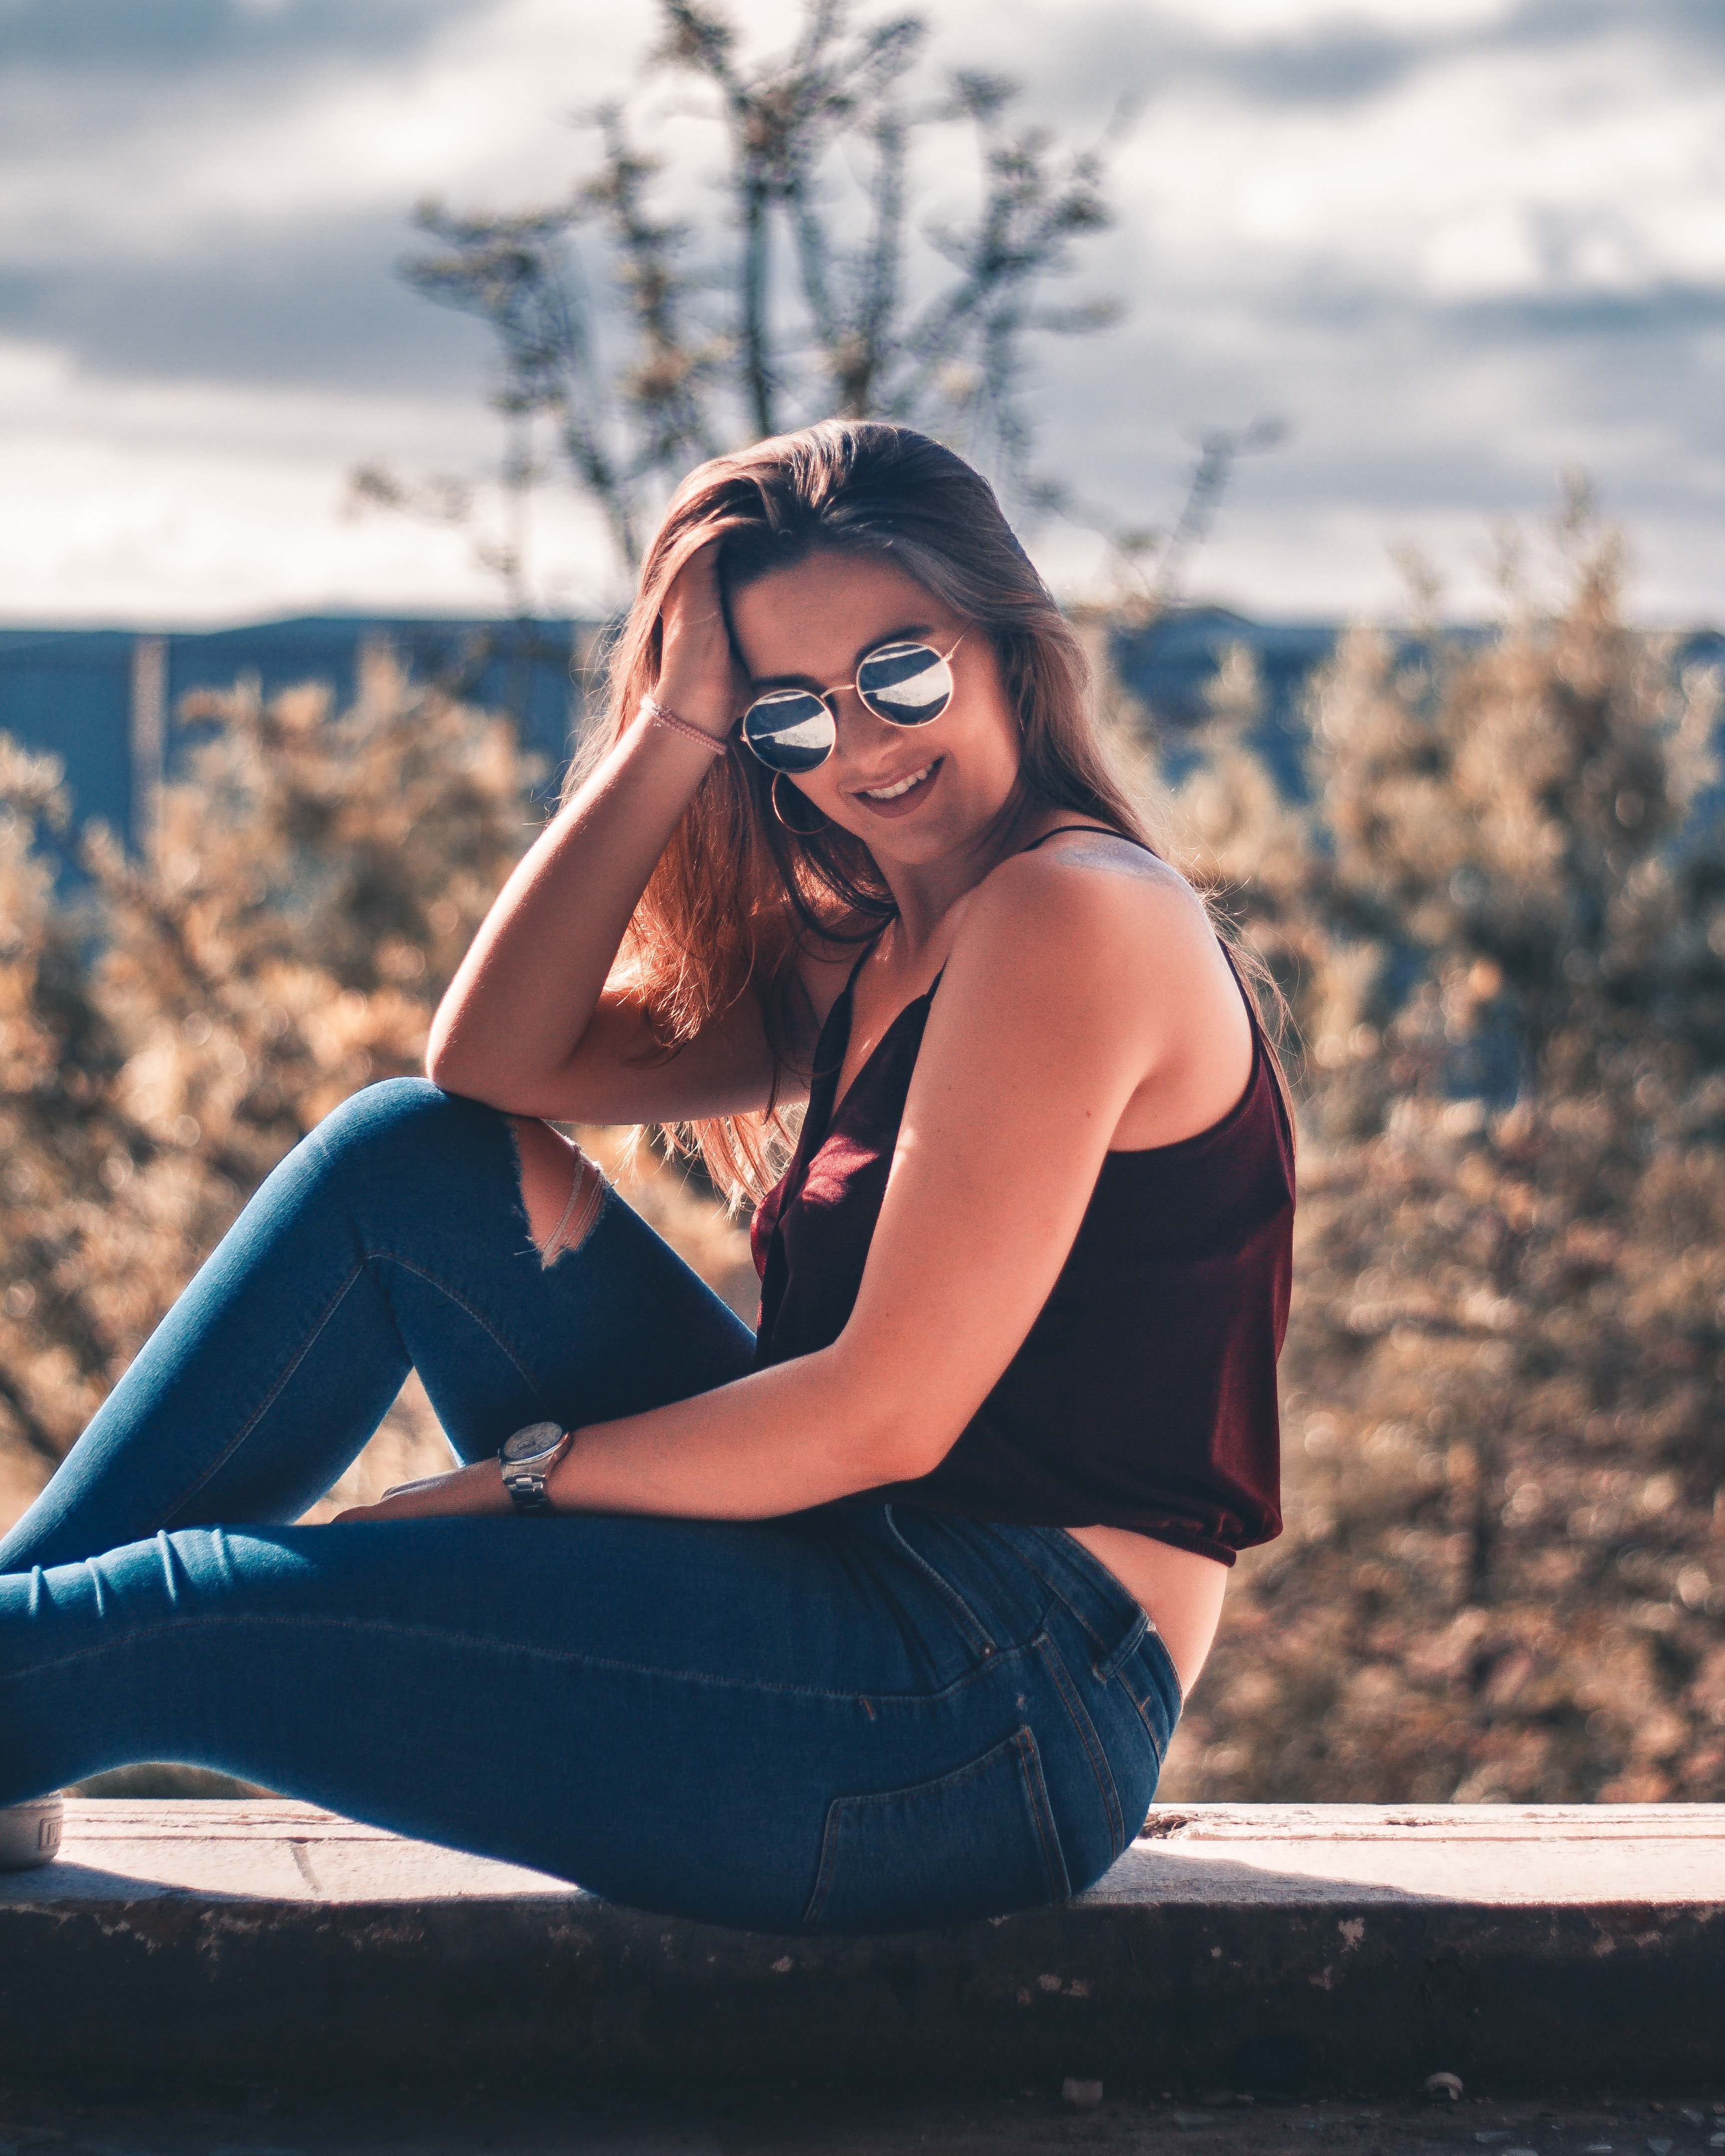
photograph, beauty, human hair color, girl, sunglasses, sitting, model, vision care, lady, photo shoot, photography, eyewear, glasses, leg, black hair, long hair, fun, brown hair, vacation, smile, flash photography, thigh